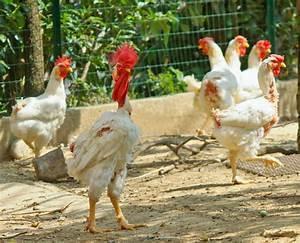
chicken